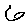
Label: 6